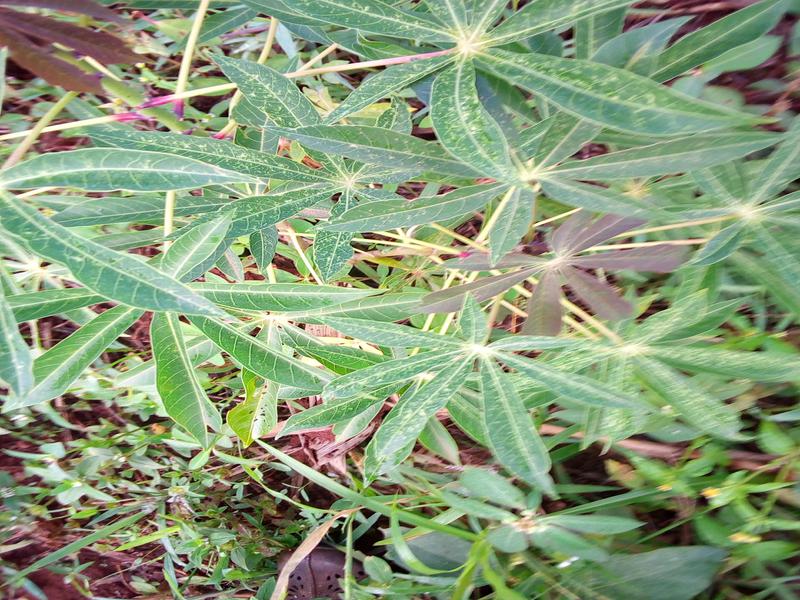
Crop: cassava
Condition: green_mottle